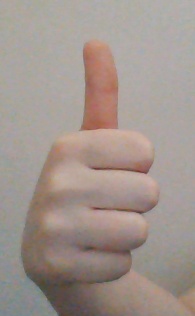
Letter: aleff